Ernst Niekisch

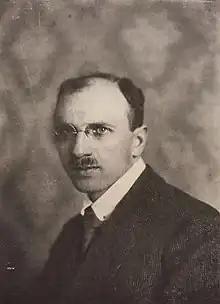
Portrait of Ernst Niekisch in 1926

Ernst Niekisch (23 May 1889 – 23 May 1967) was a German writer and political theorist. Initially a member of the Social Democratic Party (SPD) and of the Old Social Democratic Party of Germany (ASP), he later became a prominent exponent of the National revolutionary branch of the Conservative Revolution and National Bolshevism.